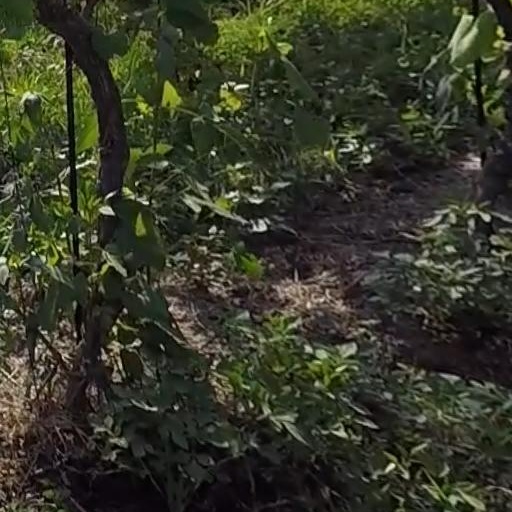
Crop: grape